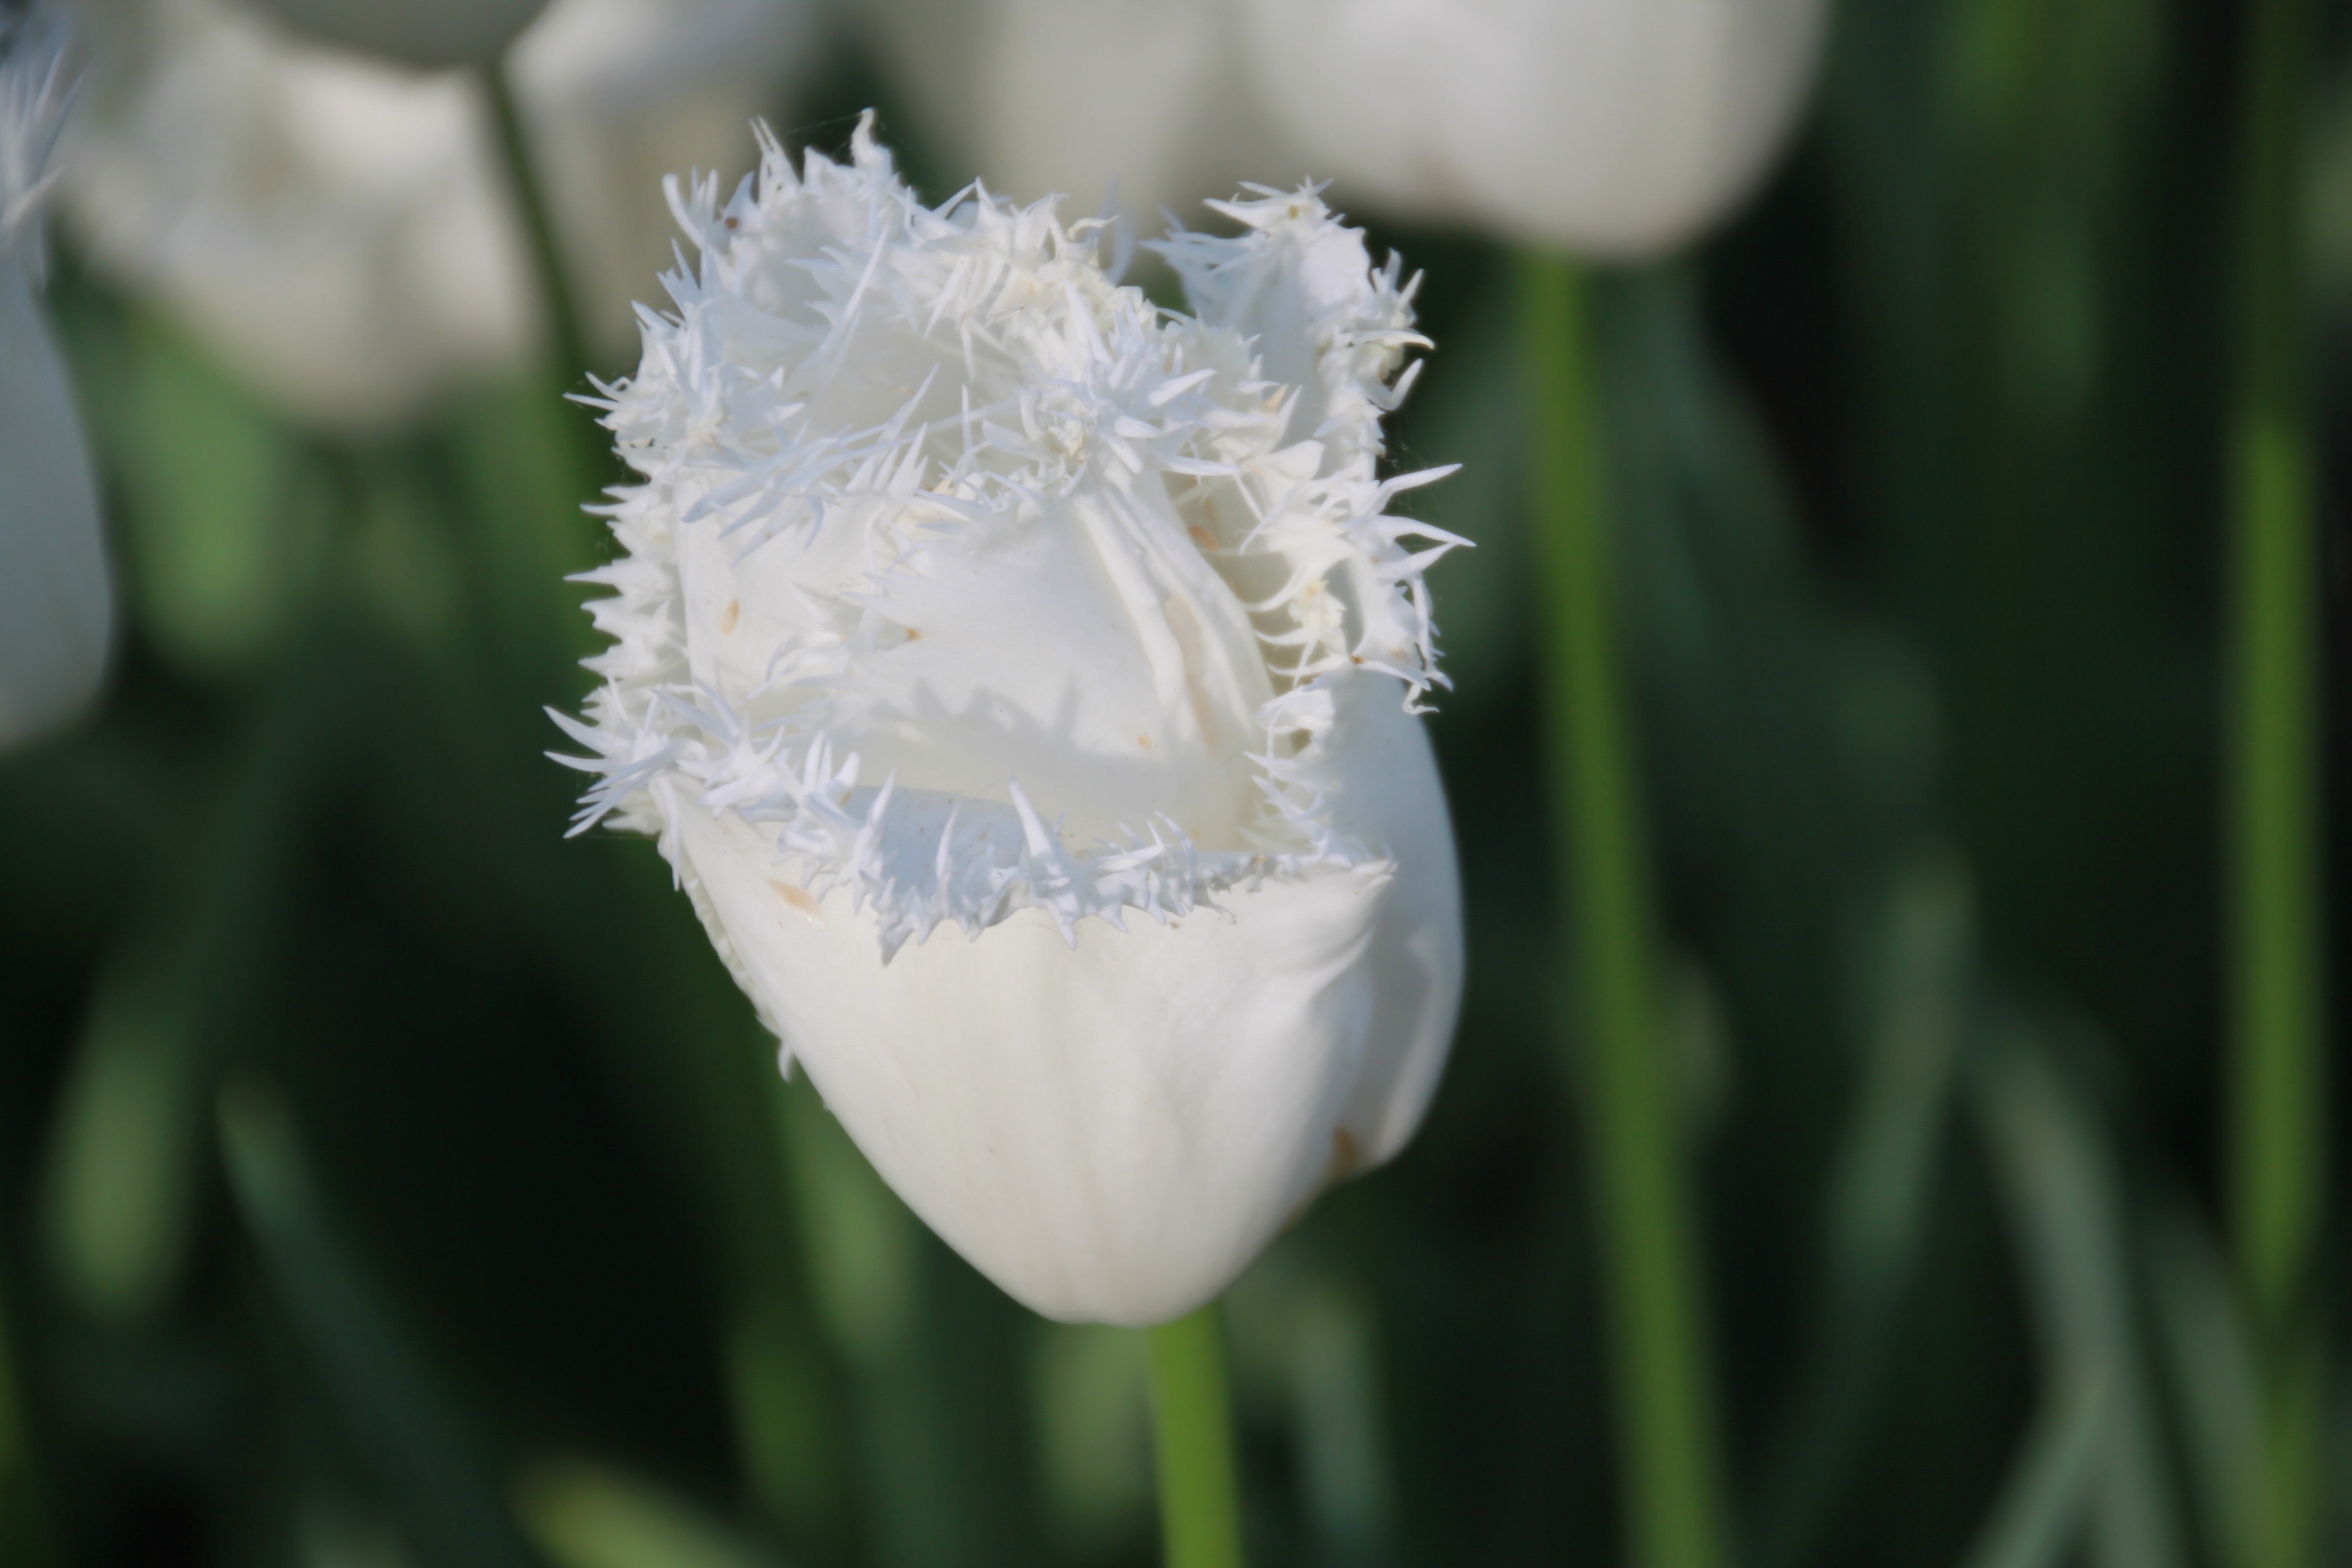
beach, landscape, nature, blossom, plant, sky, sunset, boat, photography, flower, petal, ship, coastline, love, tulip, rose, army, red, peace, botany, blue, highland, flora, solar, sparkle, close up, boats, turkey, marine, istanbul, tulips, souvenir, emotion, macro photography, natural turkey, the setting sun, sand sun and sea, in the water, horizon line, flowering plant, maiden's tower, giresun, ke ap, galata tower, maiden's tower kiz kulesi, emirgan, plant stem, land plant